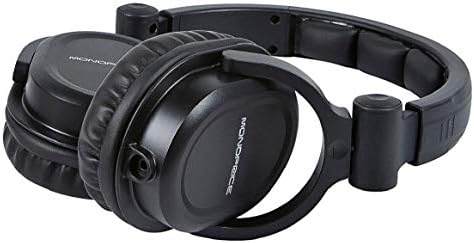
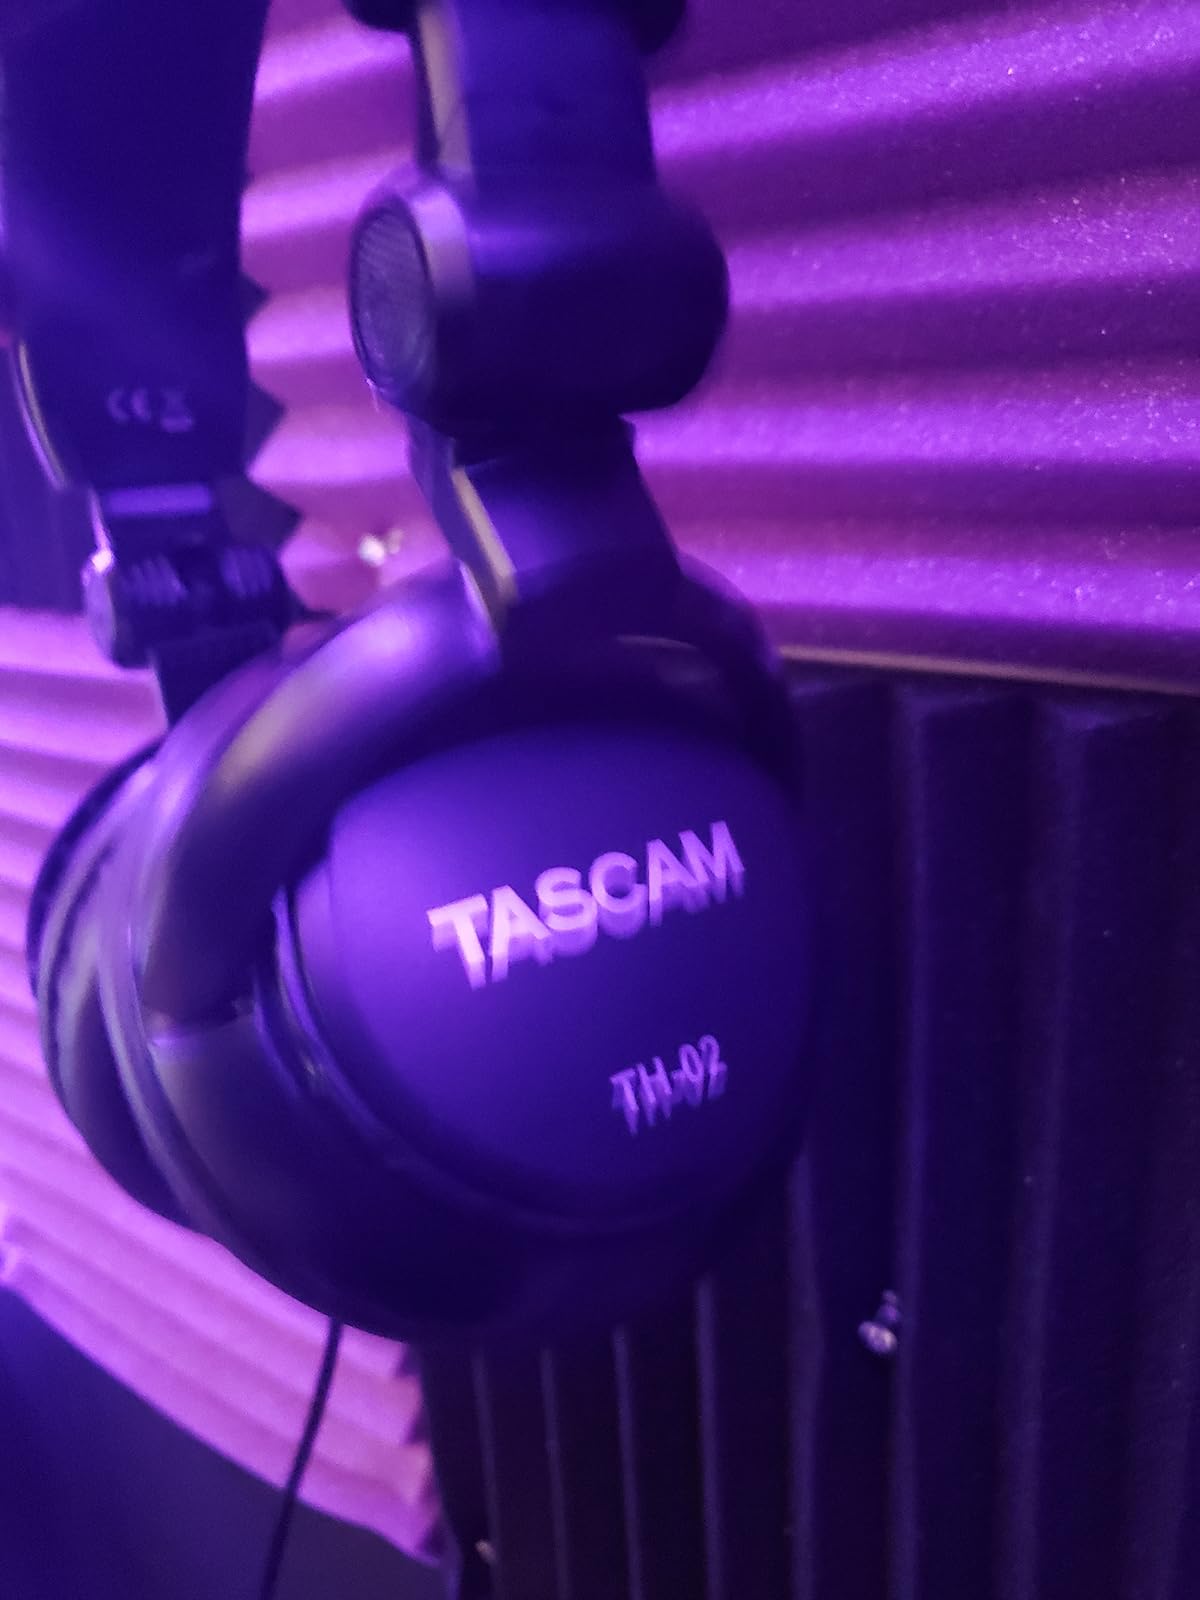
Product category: headphones
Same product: no